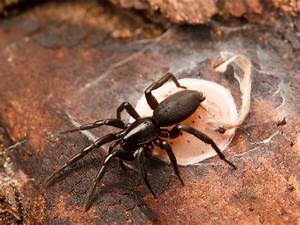
Label: spider